Pietro Tomasi Della Torretta

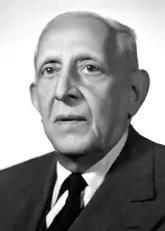
Pietro Paolo Tomasi

Pietro Paolo Tomasi, marchese della Torretta (7 April 18734 December 1962), known as Pietro Tomasi della Torretta, was an Italian politician and diplomat, and a member of the noble family of the Princes of Lampedusa. He served as President of the Senate from 20 July 1944 until his resignation on 25 June 1946.